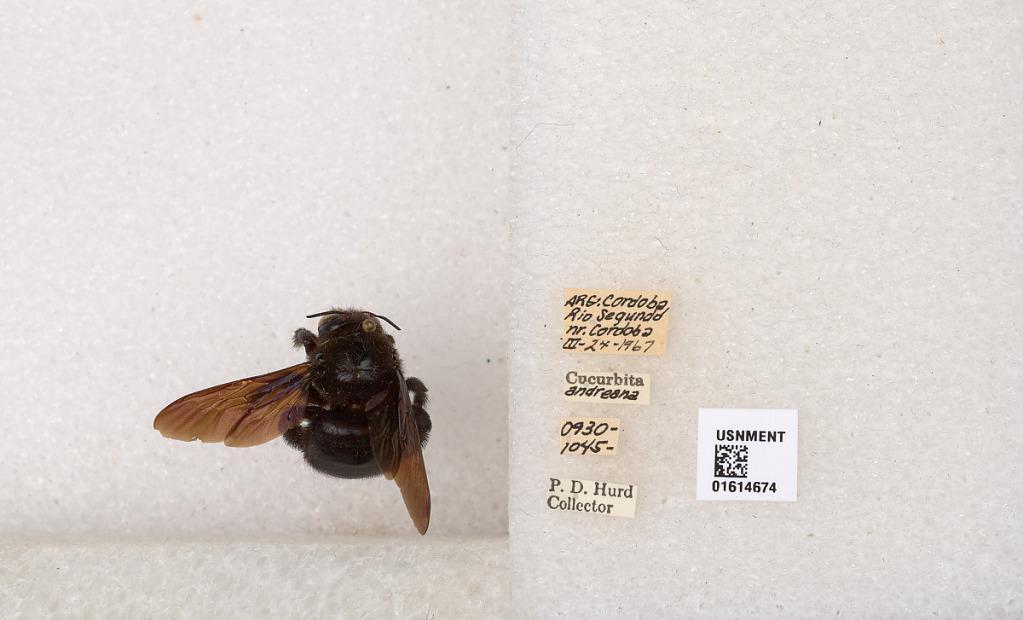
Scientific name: Xylocopa
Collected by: P. Hurd
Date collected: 1967-3-24
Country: Argentina
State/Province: Cordoba
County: Rio Segundo
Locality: near Cordoba